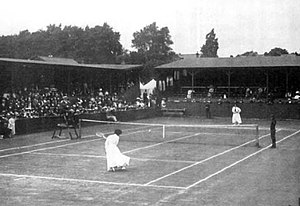
Wimbledon-mesterskaberne / Historie
The All England Lawn Tennis & Croquet Club lagde baner til tennisturneringen ved de olympiske lege i 1908.
The Championships, Wimbledon er verdens ældste tennisturnering og af mange anset som den mest prestigefyldte. Den har været afholdt i All England Lawn Tennis and Croquet Club i bydelen Wimbledon i London, Storbritannien siden 1877. Turneringen er en af tennissportens fire grand slam-turneringer, men Wimbledon er den eneste af dem, som fortsat spilles på græs, spillets oprindelige underlag.